Korean cuisine

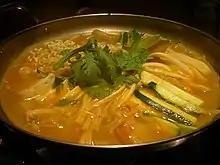
"Budae jjigae", a spicy stew originated during the Korean War.

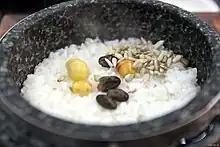
"Dolsotbap", cooked rice in a stone pot ("dolsot")

Japan occupied the Korean peninsula from 1910 to 1945. Many of its agricultural systems were taken over by the Japanese to support Japan's food supply. Land changes resulting from the Japanese occupation included combining small farms into large-scale farms, which led to larger yields. Rice production increased during this period to support the Empire of Japan's war efforts. Many Koreans, in turn, increased the production of other grains for their own consumption.